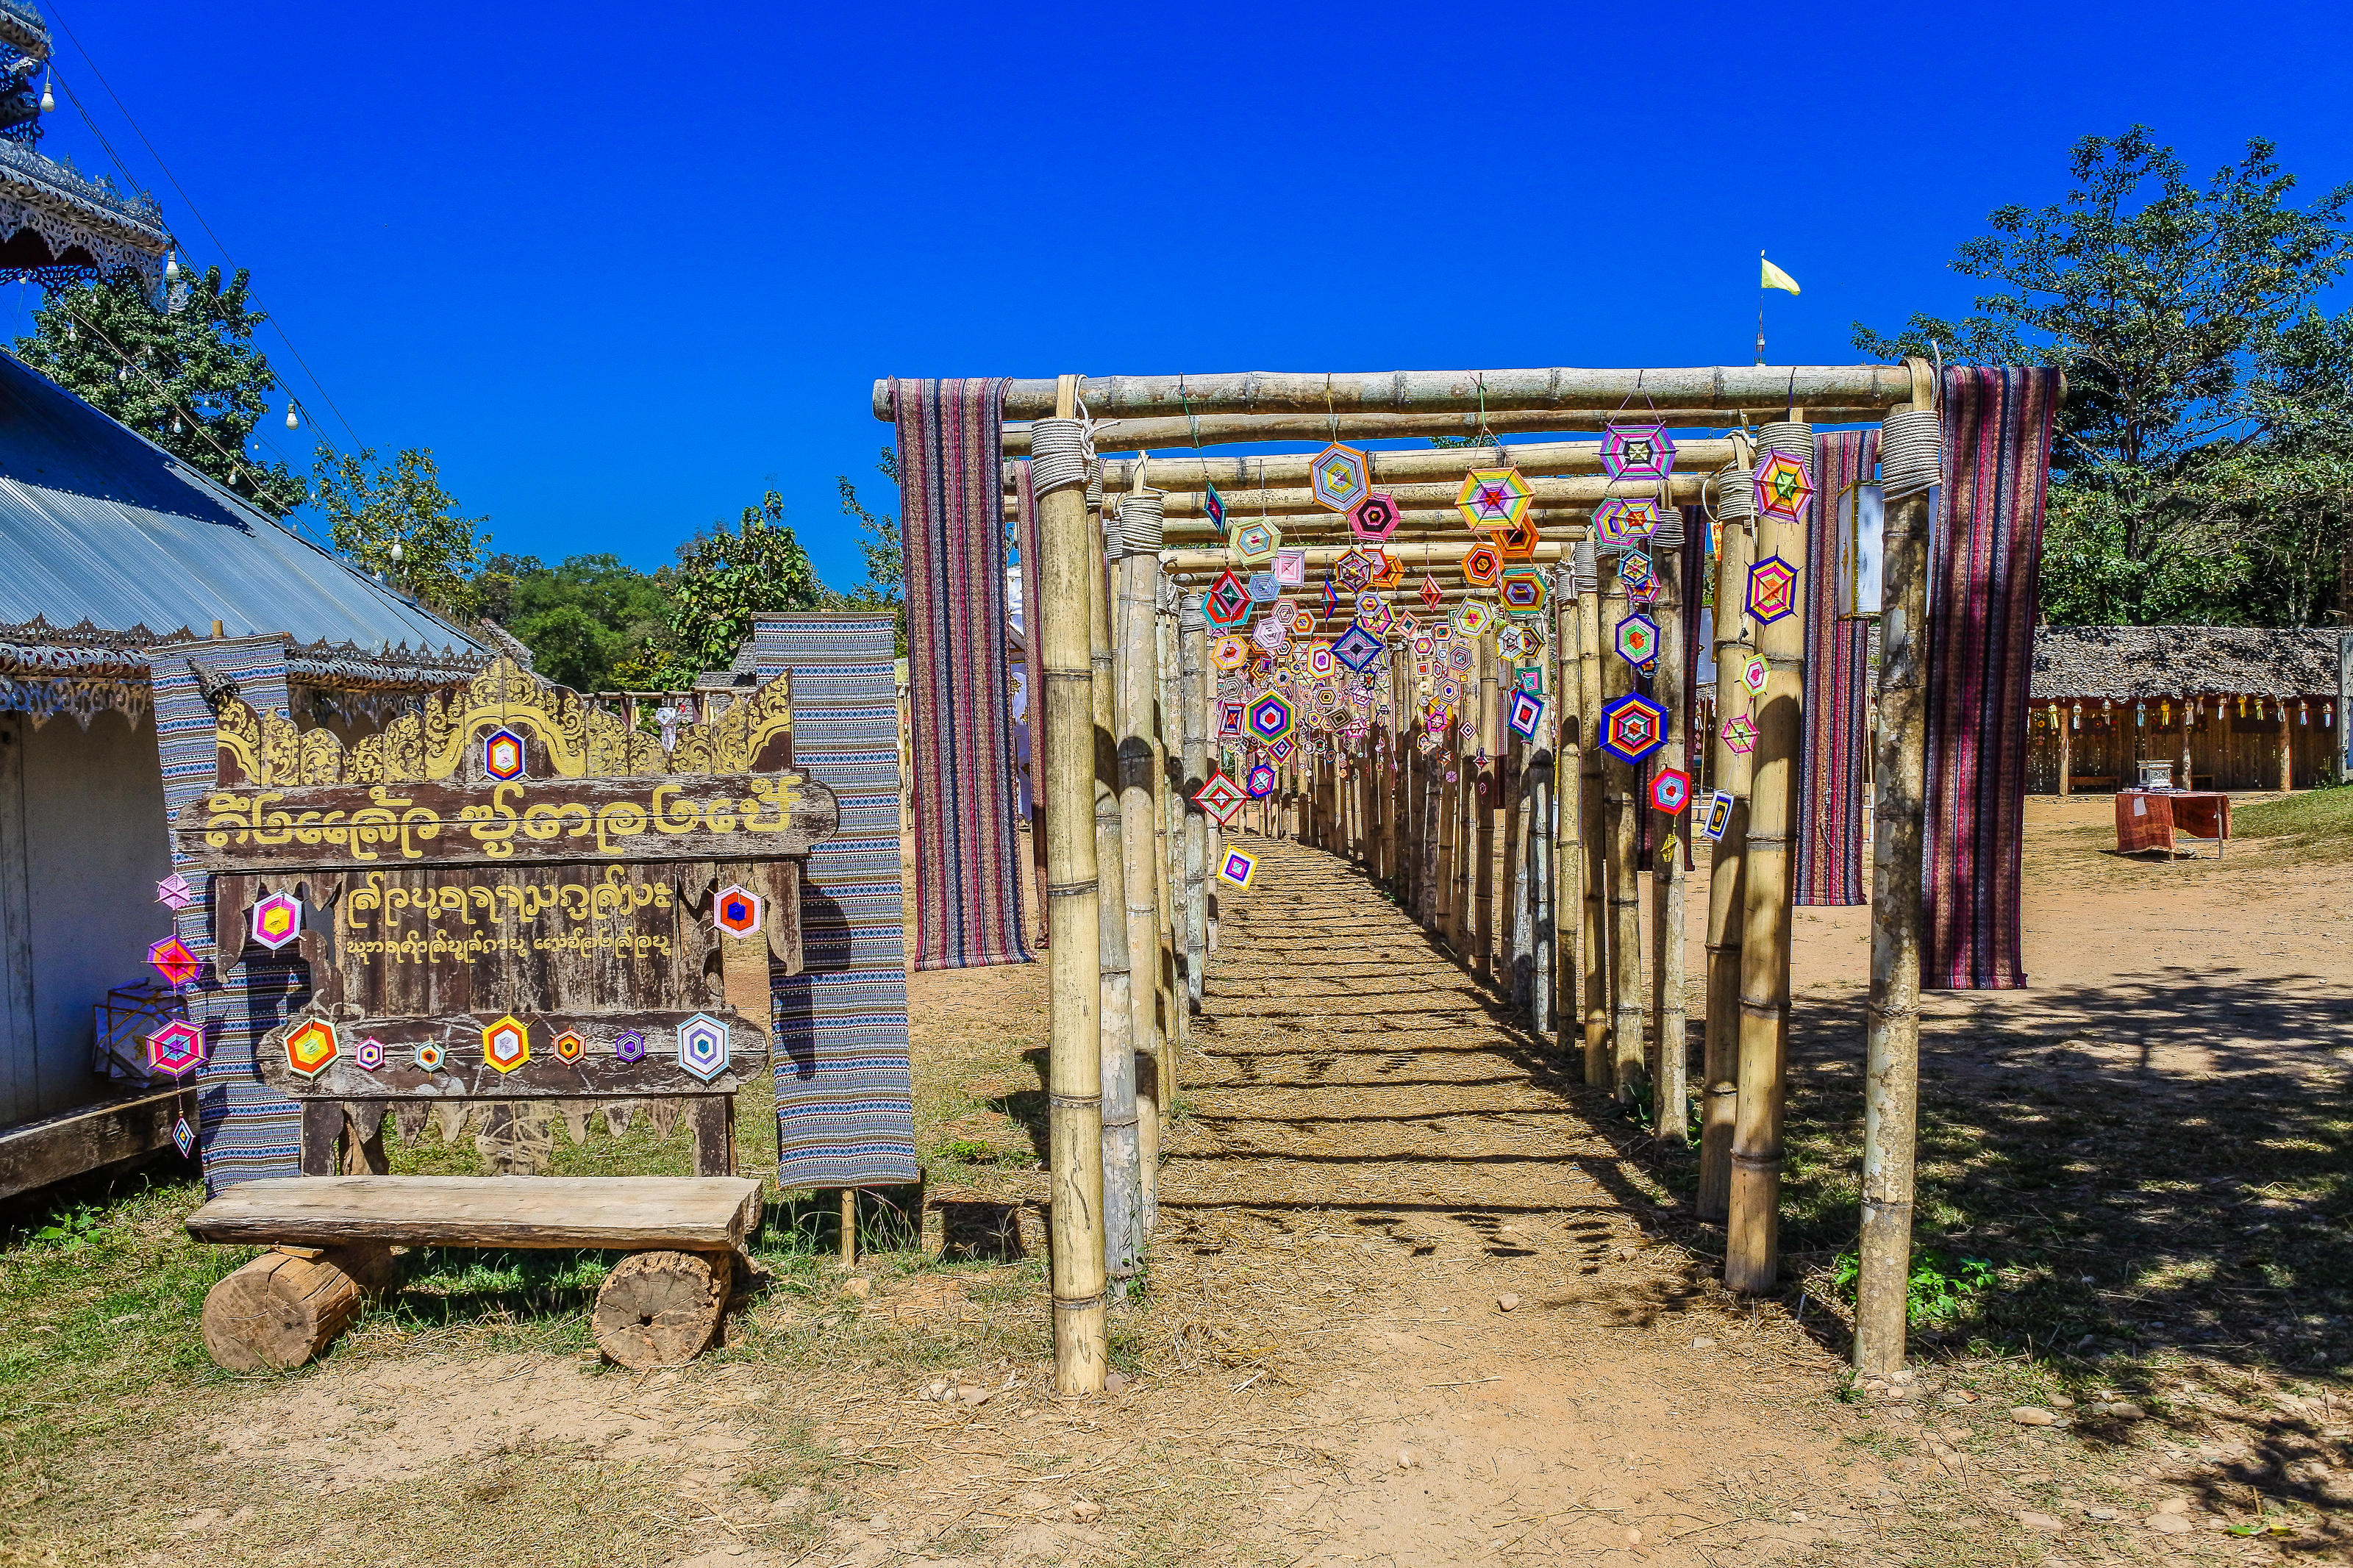
country, hut, rural, northern, beautiful, son, leaves, thailand, luxuriant, season, landmark, nobody, sky, new, rain, agricuture, natural, thai, ancient, morning, bamboo, hong, light, bridge, fields, sunrise, flags, tourism, sun, mist, mae, popular, art, famous, green, historic, nature, countryside, asia, sutongpe, rice, outdoor, cuture, horizon, wooden, sunset, temple, river, travel, landscape, tree, home, rural area, house, plant, leisure, building, flower, historic site, vacation